Auckland Transport

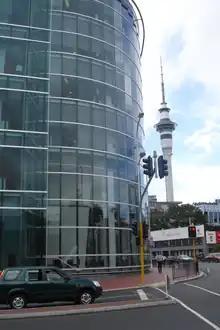
Auckland Transport's offices on Fanshawe Street, Auckland

AT is responsible for the Auckland Region's transport infrastructure (excluding state highways and railway tracks) and public transport. It designs, builds and maintains roads, ferry wharves, cycleways and walkways; co-ordinates road safety and community transport initiatives; and it plans, co-ordinates and funds bus, train and ferry services. It is the largest of the council's organisations, with over 1700 staff, controlling half of all council rates. Dr David Warburton was the inaugural chief executive of the organisation. His successor, Shane Ellison, joined the organisation in December 2017.